Boston Garden

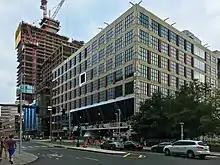
Construction progress of The Hub on Causeway in August 2018. The Hub on Causeway sits on the former site of the Boston Garden.

The Garden was also the site of a number of political rallies. 20,000 people attended a 55th birthday celebration for President Franklin D. Roosevelt on January 29, 1937. FDR also drew another 20,000 for a political rally 1940. On May 2, 1943, the night after the Hollywood Victory Caravan came through town, a Jewish anti-Nazi rally was held at the Garden. The United War Fund hosted a rally headlined by Jimmy Durante, Greer Garson, and the Boston Symphony Orchestra. The day before the 1960 presidential election, a rally for John F. Kennedy drew 20,000 while police estimated that there were another 100,000 people in the streets outside the Garden. Other politicians to hold rallies at the Garden include presidential candidates Thomas Dewey and Dwight D. Eisenhower and former Boston mayor and Massachusetts governor James Michael Curley.